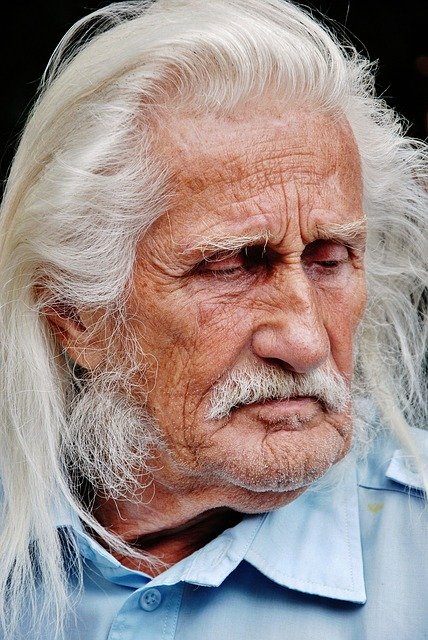
Gender: men